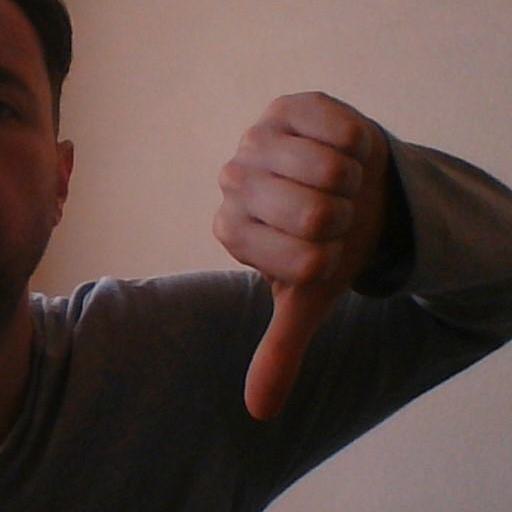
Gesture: dislike